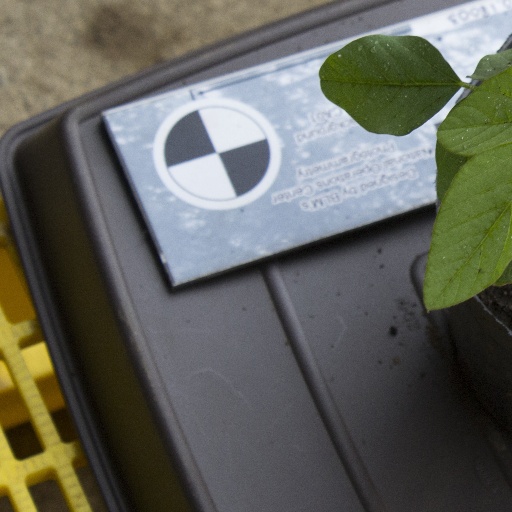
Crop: soybean